Battle of Wareo

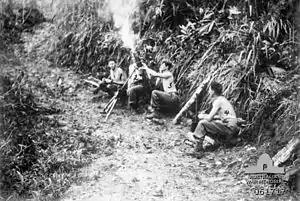
Mortars from the Australian 2/23rd Infantry Battalion bombard Japanese positions along the Wareo–Bonga track

The Australian advance had been hampered by bad weather, steep terrain, supply problems, fatigue and the strong defence mounted by the Japanese, nevertheless they had secured the Wareo–Gusika spur and the track that ran between Wareo and Bonga. In the face of the Australian advance on Wareo, early in December the Japanese commander, Katagiri, had ordered his troops, who were weary from the fighting and hungry due to a lack of supplies, to fall back to the north. The 79th Infantry Regiment, which had been defending the area around the Lakes, was ordered to move back to Kalasa and Sio, while the 80th Infantry Regiment, having been located around Kuanko, followed the 79th and moved east towards the coast.